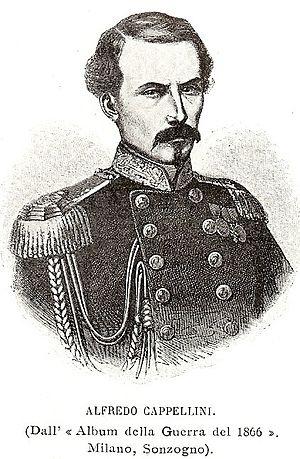
Alfredo Cappellini est un militaire italien qui a servi dans la Marine Royale pendant la troisième guerre d'indépendance italienne.